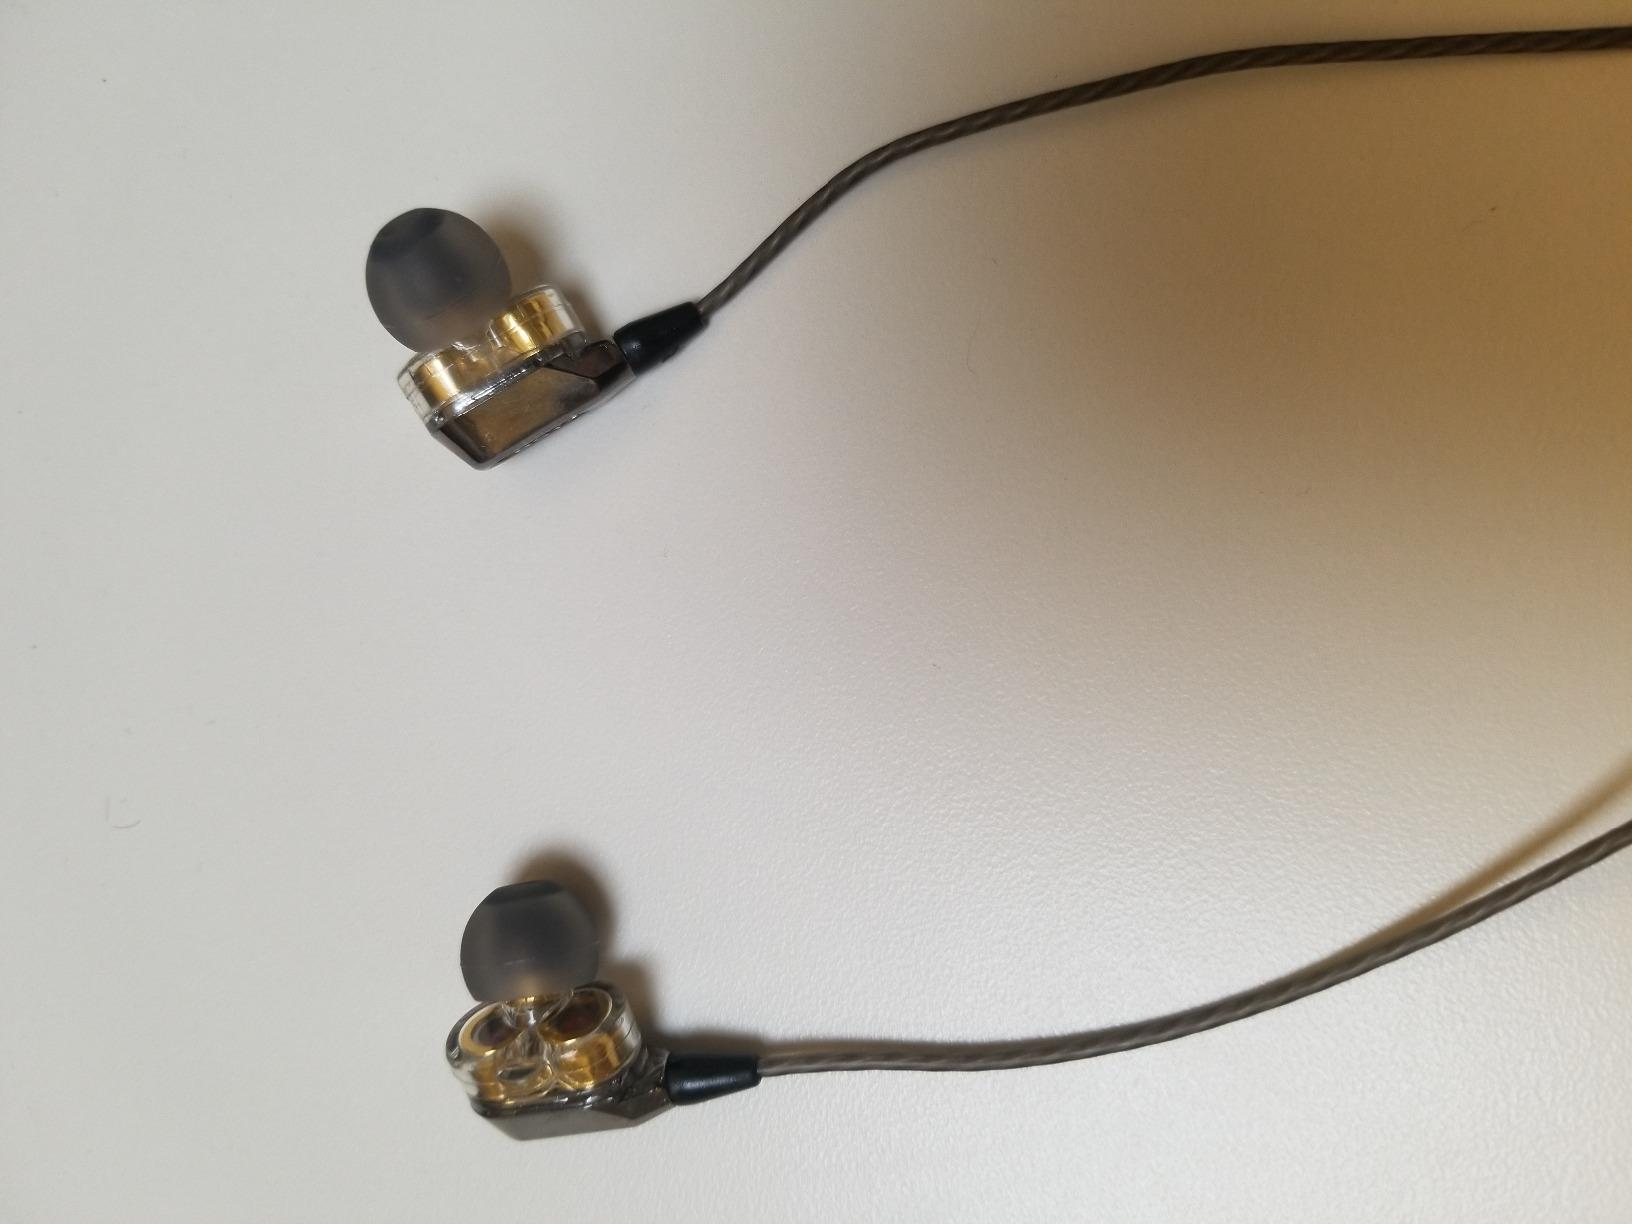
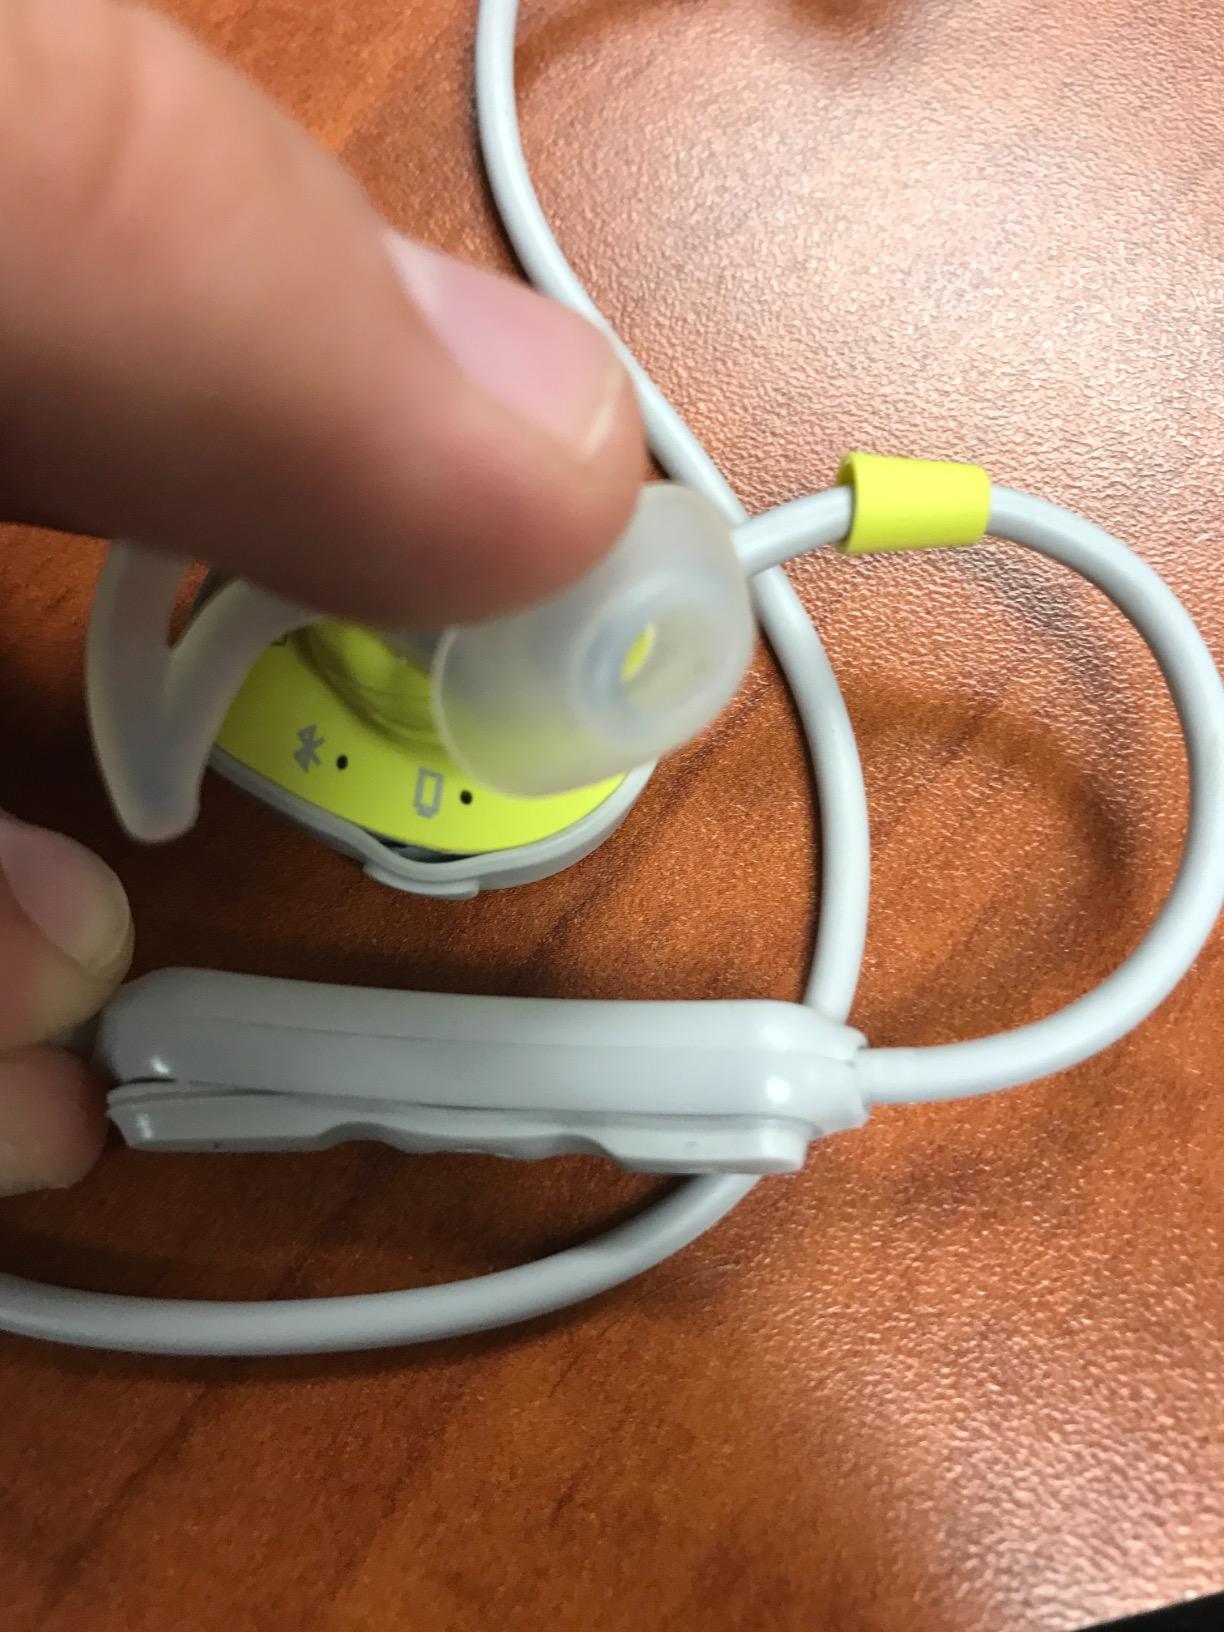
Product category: headphones
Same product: no